Kanō Michinobu

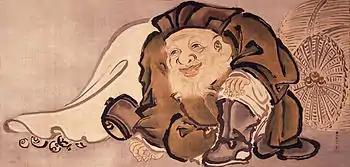
"Daikoku-zu", 18th century, pigment on silk,

Kanō Michinobu (20 December 1730 – 24 September 1790) was a Japanese painter of the Kanō school of painting. He was the first appointed "inner painter" to the "shōgun", to whom he remained close. Michinobu also used the art names Eisen, Eisen'in, and Hakugyokusai.